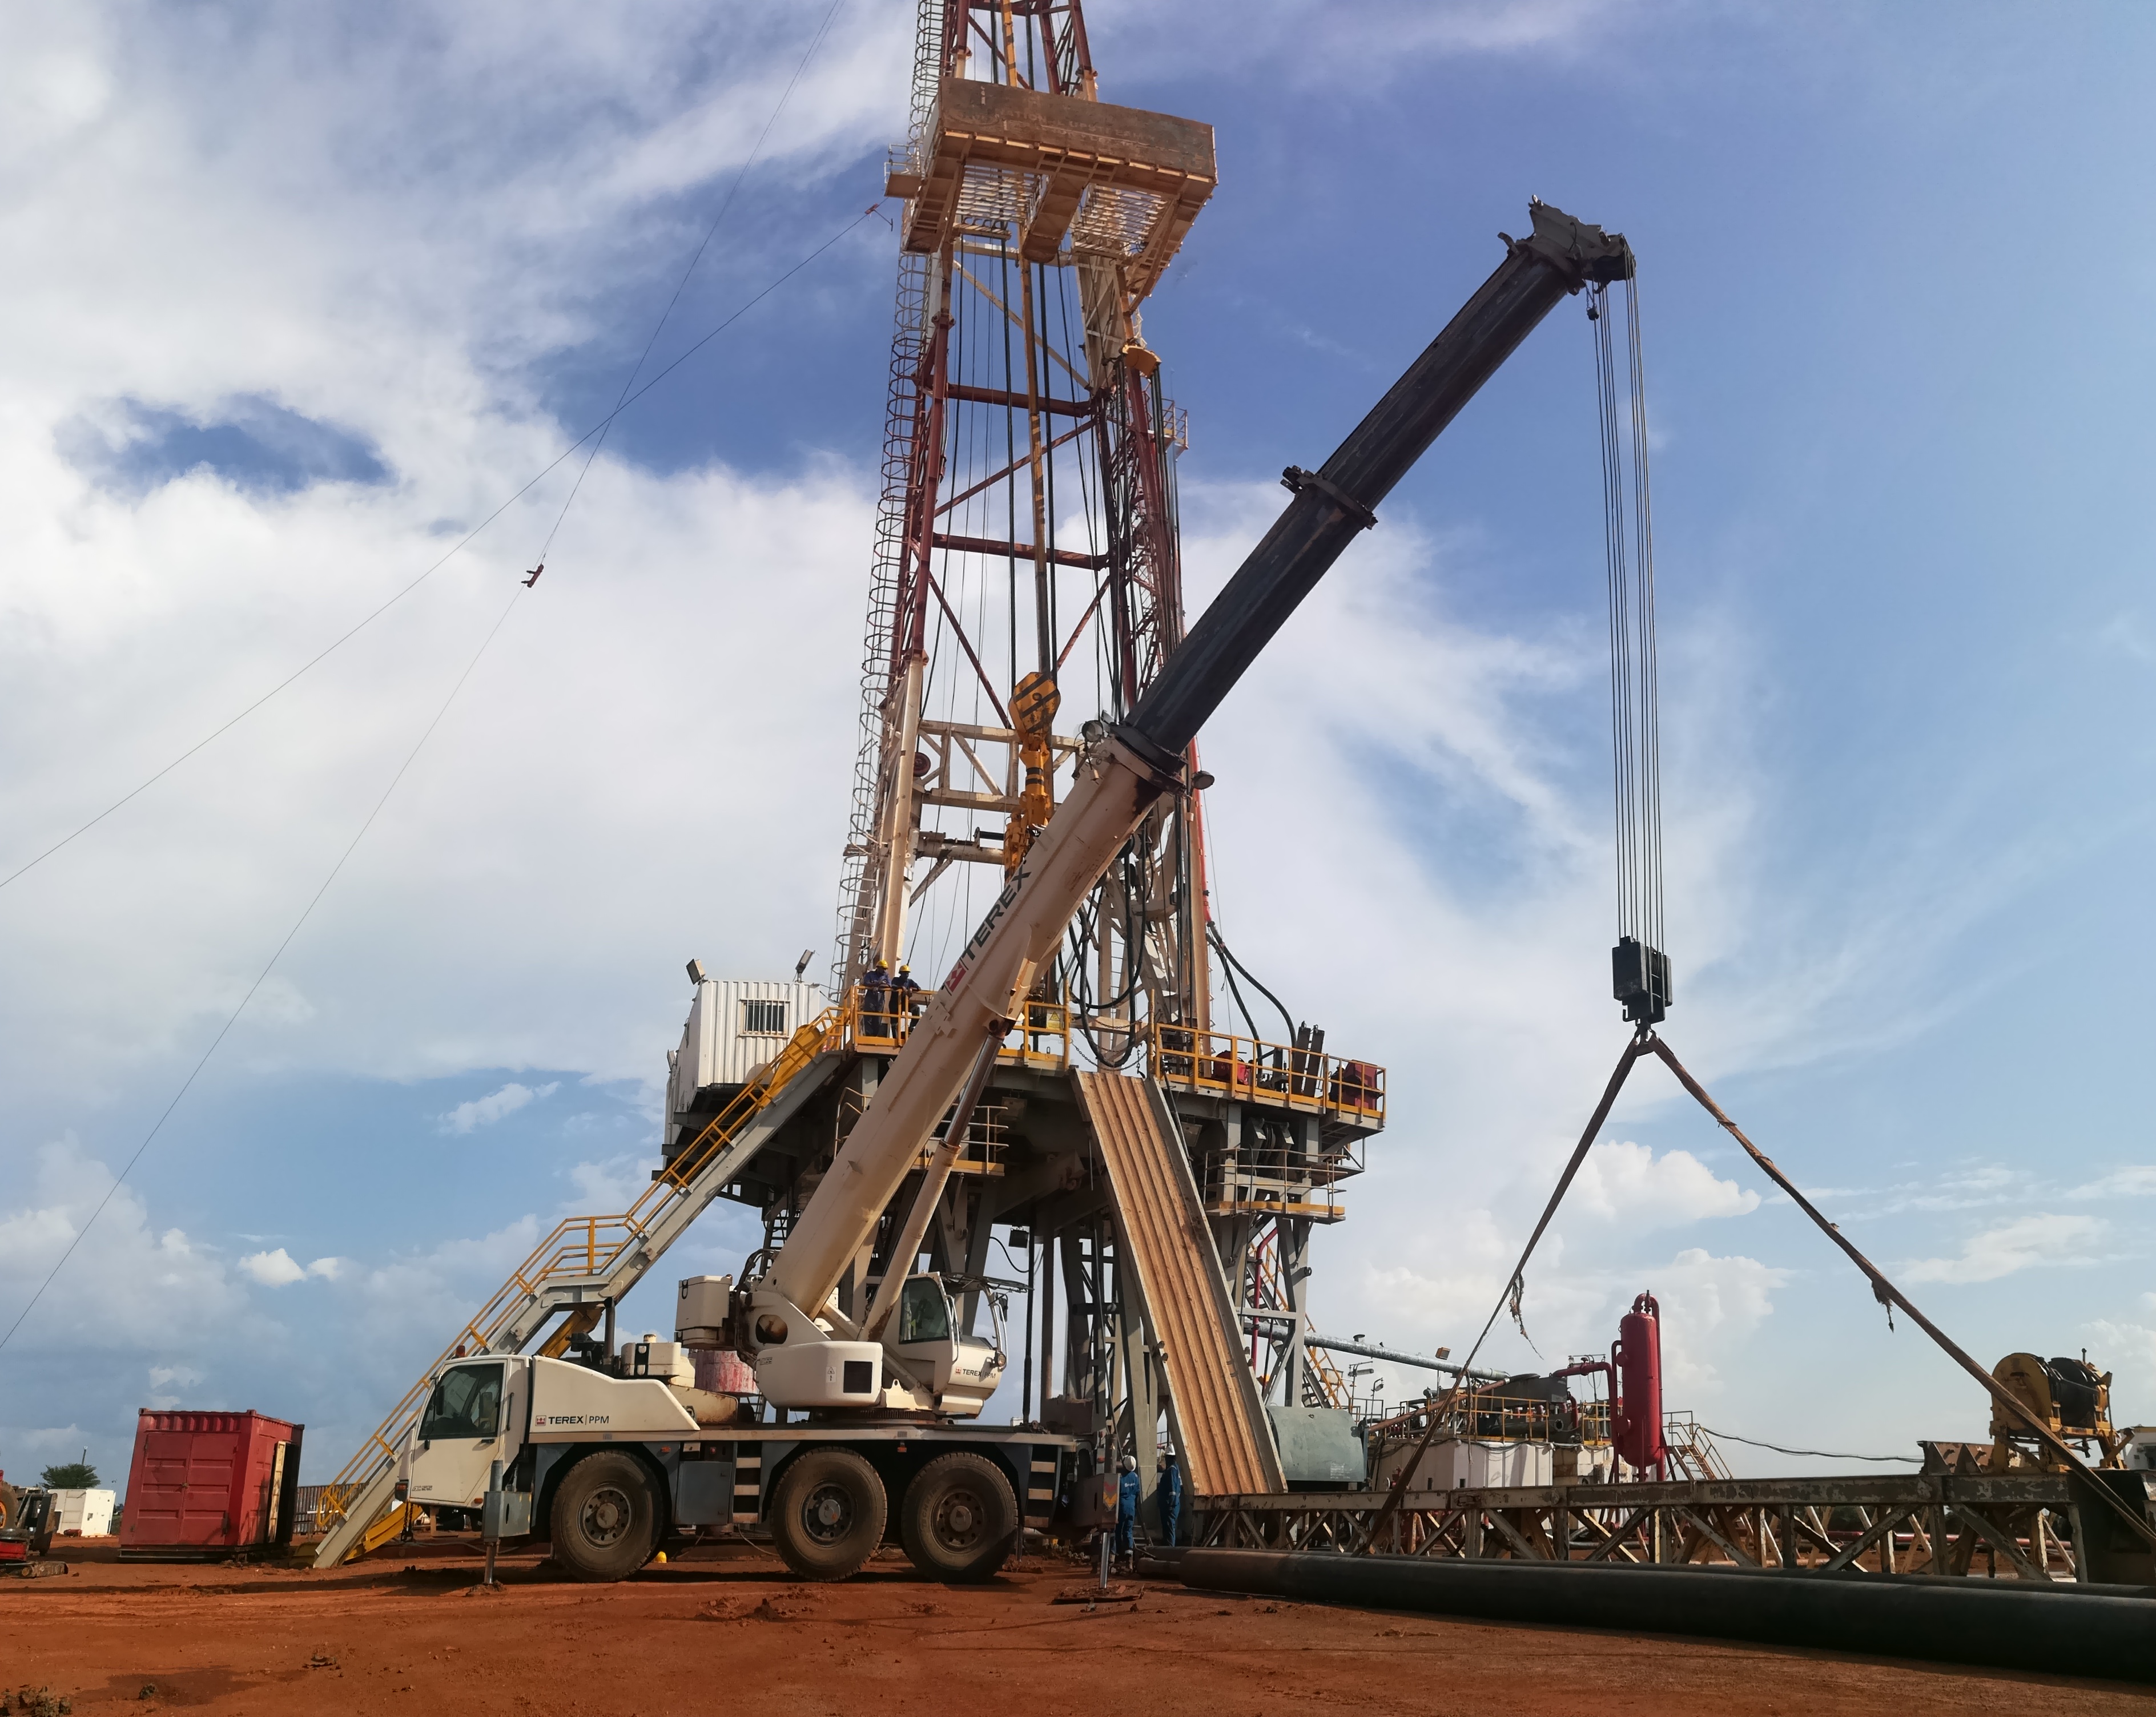
الوصف بالفصحى: رافعة ترفع معدات أمام منصة حفر في موقع عمل مفتوح
الوصف بالعامية السودانية: رافعة شايلة معدة قدام منصة حفر في موقع شغل مفتوح
التصنيف: Urban & City Life
التصنيف الفرعي: Lifting Equipment